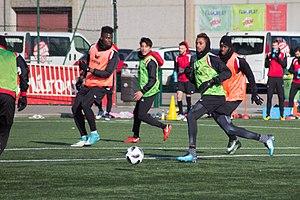
Entrainement du Royal Excel Mouscron, Futurosport, Mouscron. Le 22 Février 2018.
Jonathan Bolingi Mpangi Merikani, né le 30 juin 1994 à Kinshasa, est un footballeur congolais. Il joue au poste d'attaquant au Royal Antwerp FC. Il est le fils de Mpangi Merikani, ancien gardien du DCMP.